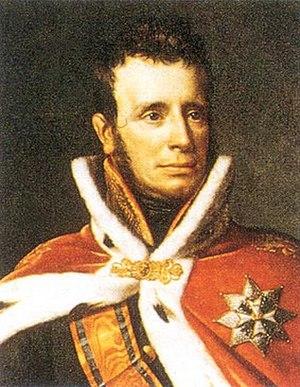
Le Siège de Delfzijl s'est déroulé du 13 novembre 1813 au 23 novembre 1814, pendant la période de transition de l'époque française aux Pays-Bas à la période du Royaume uni des Pays-Bas.
Wilhelmine de Prusse est née princesse de Prusse et est devenue reine consort des Pays-Bas par son mariage avec le roi Guillaume Iᵉʳ des Pays-Bas.
La principauté d'Orange est une ancienne principauté souveraine créée en 1181, date à laquelle Bertrand Iᵉʳ des Baux fait reconnaître son titre de prince par l'empereur Frédéric Iᵉʳ Barberousse. Elle est presque entièrement enclavée dans le Comtat Venaissin et a sa capitale dans la ville d'Orange, dans l'actuel département de Vaucluse, en France.